Macapagal Bridge

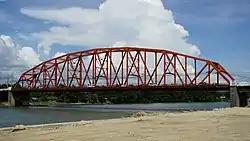
The old Magsaysay Bridge, built in 1957, was the only bridge spanning the Agusan River in Butuan before Macapagal Bridge was completed.

Prior to the construction of the bridge, the nearby Magsaysay Bridge was the only bridge in Butuan that spans the Agusan River. Built in 1957, the old truss bridge has deteriorated over time and has experienced heavy traffic congestion because of the increasing vehicular volume in the city, thus necessitating the construction of a new bridge.